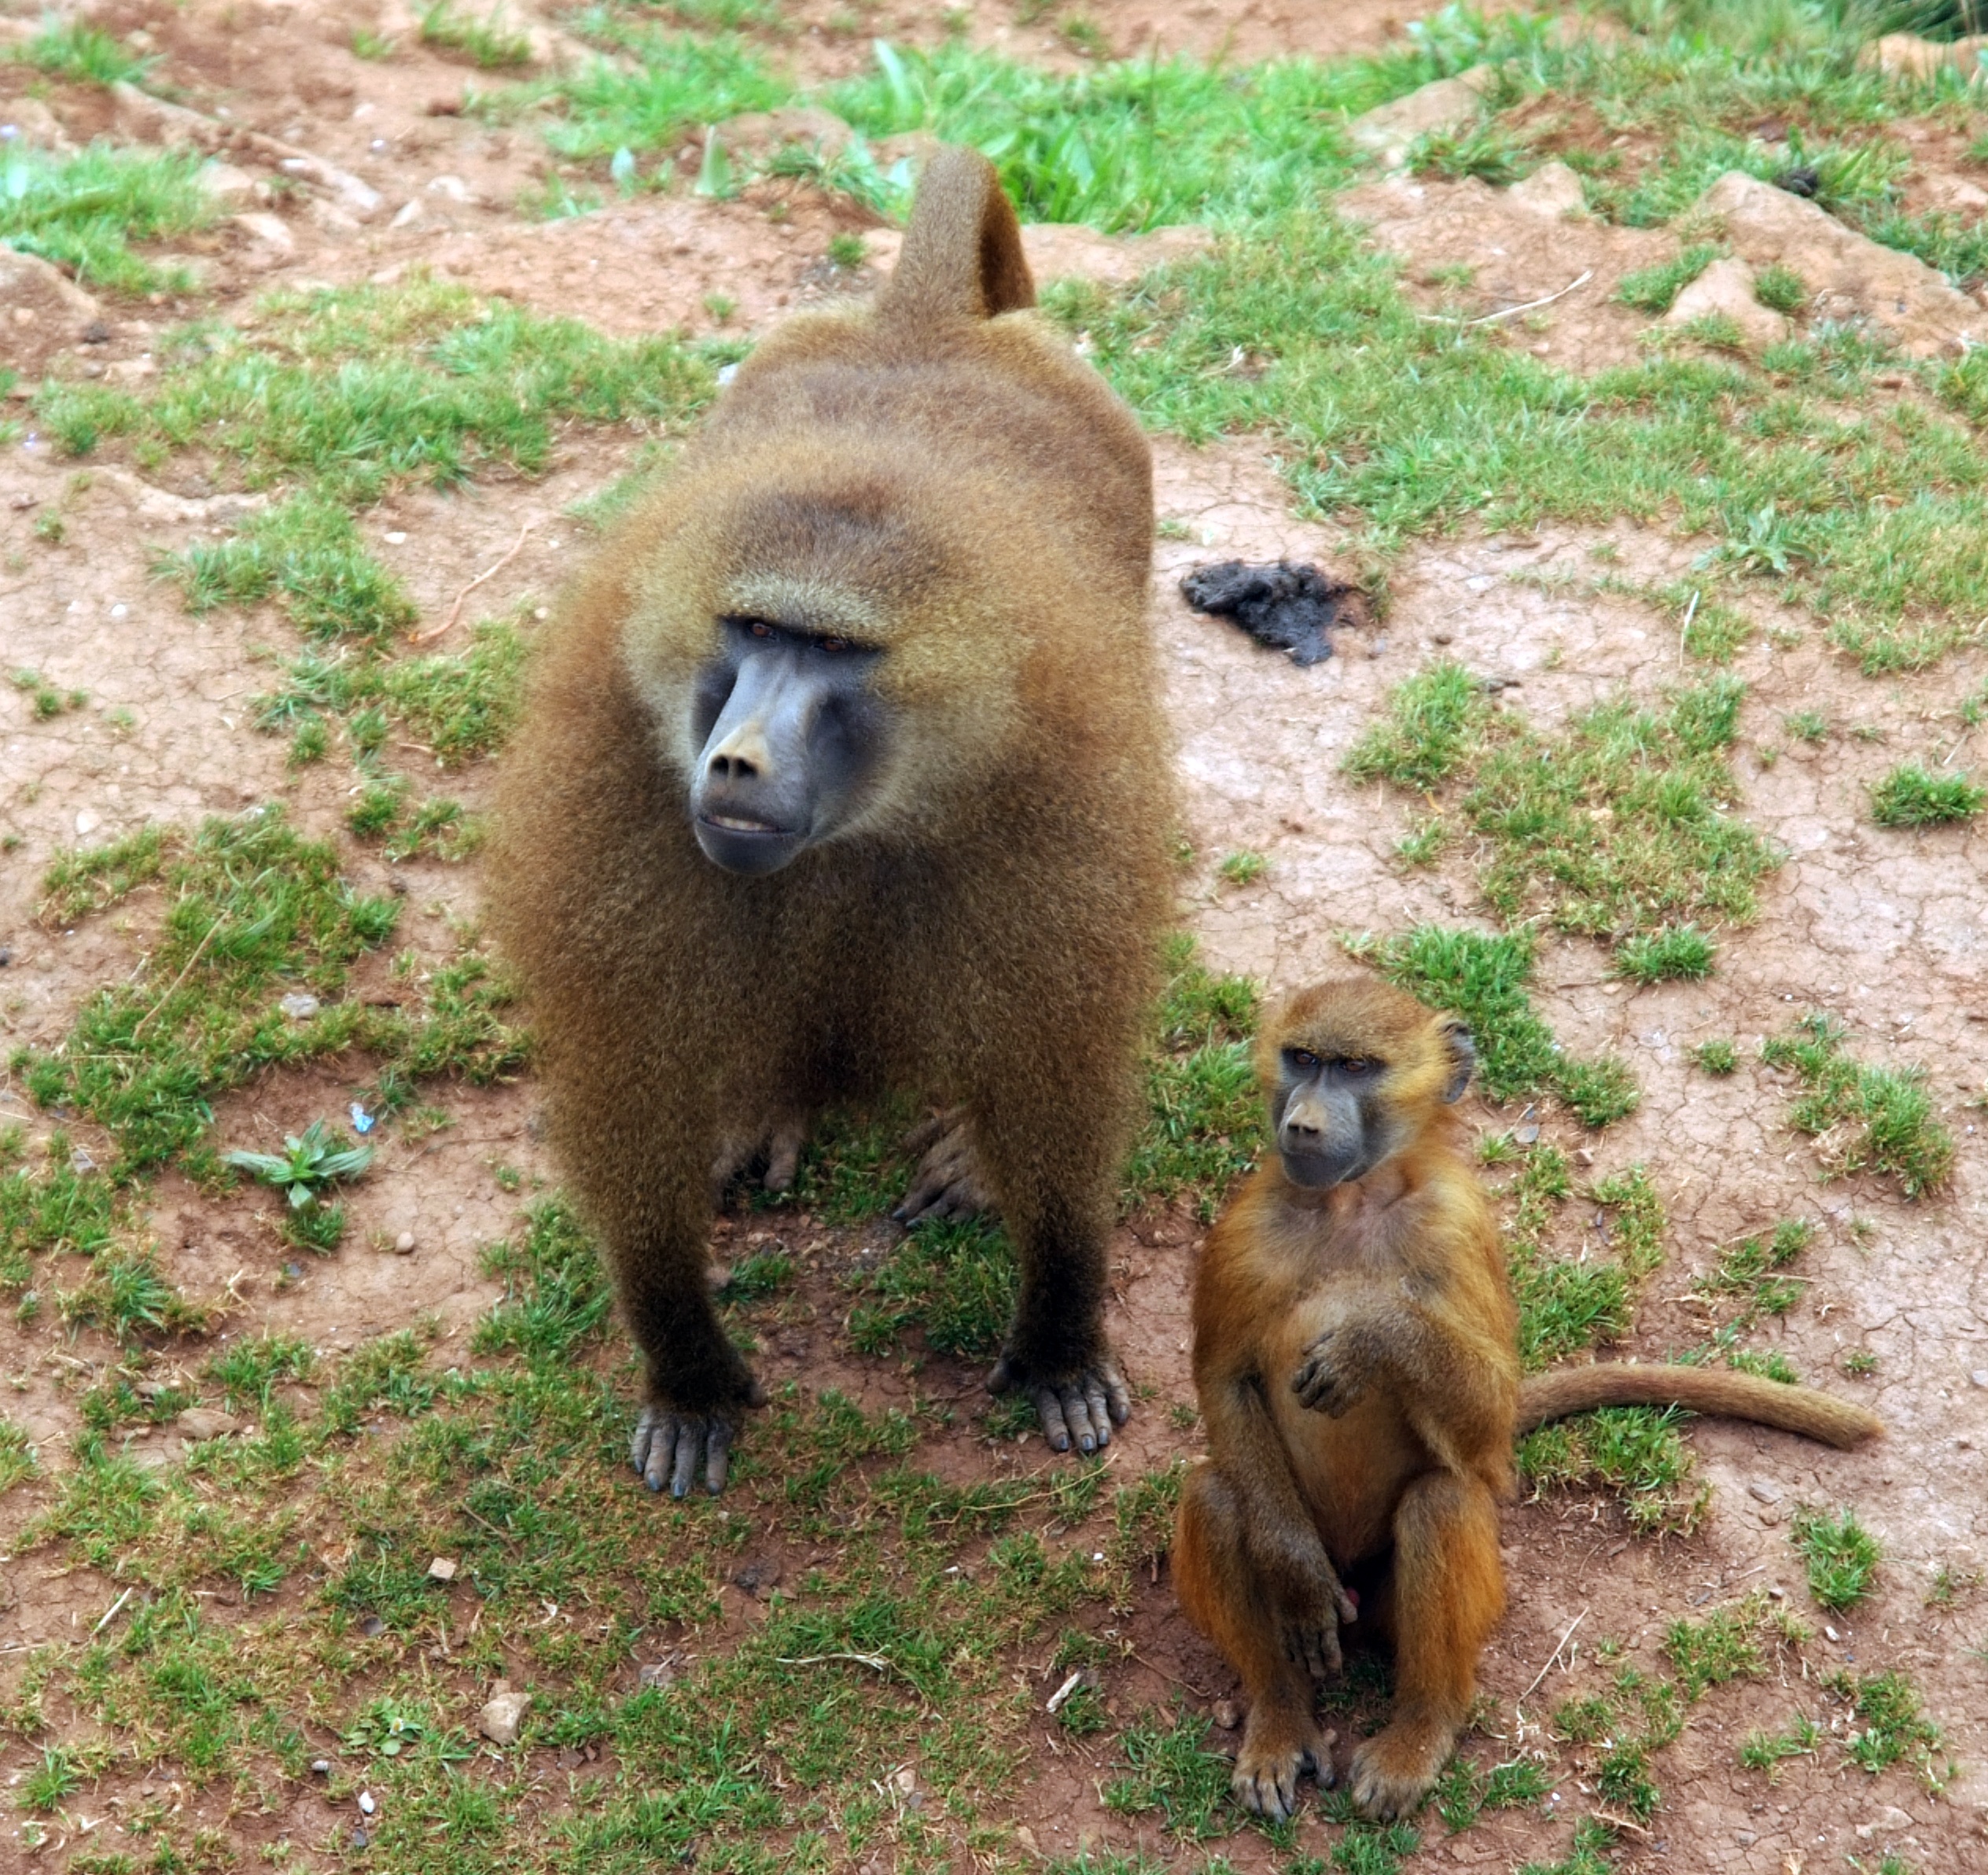
animal, wildlife, zoo, africa, mammal, fox, fauna, red fox, mono, ape, vertebrate, macaco, breeding, dog like mammal, dog breed group